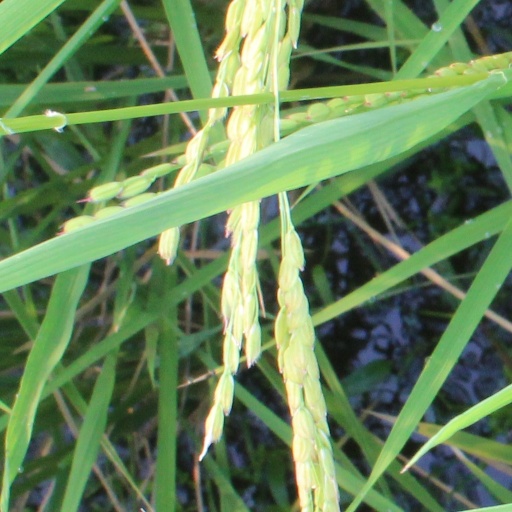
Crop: rice